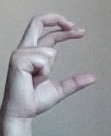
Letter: thal